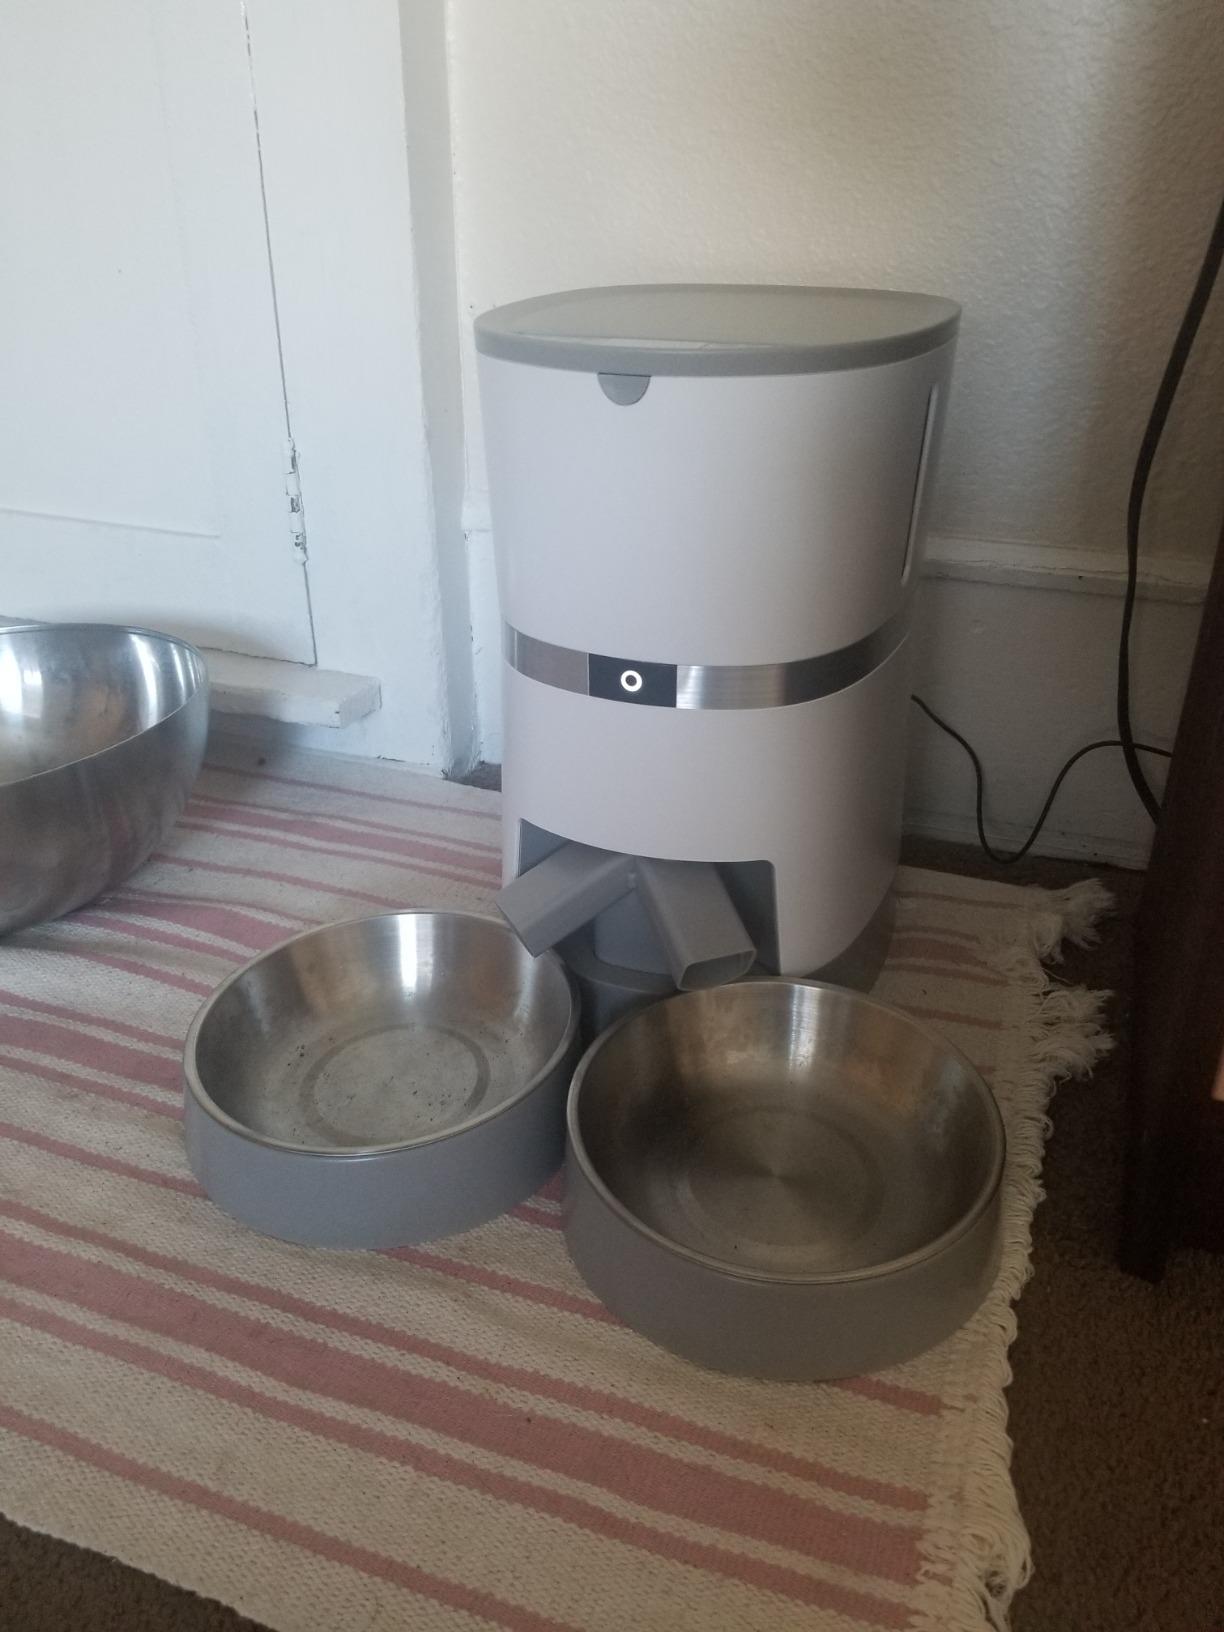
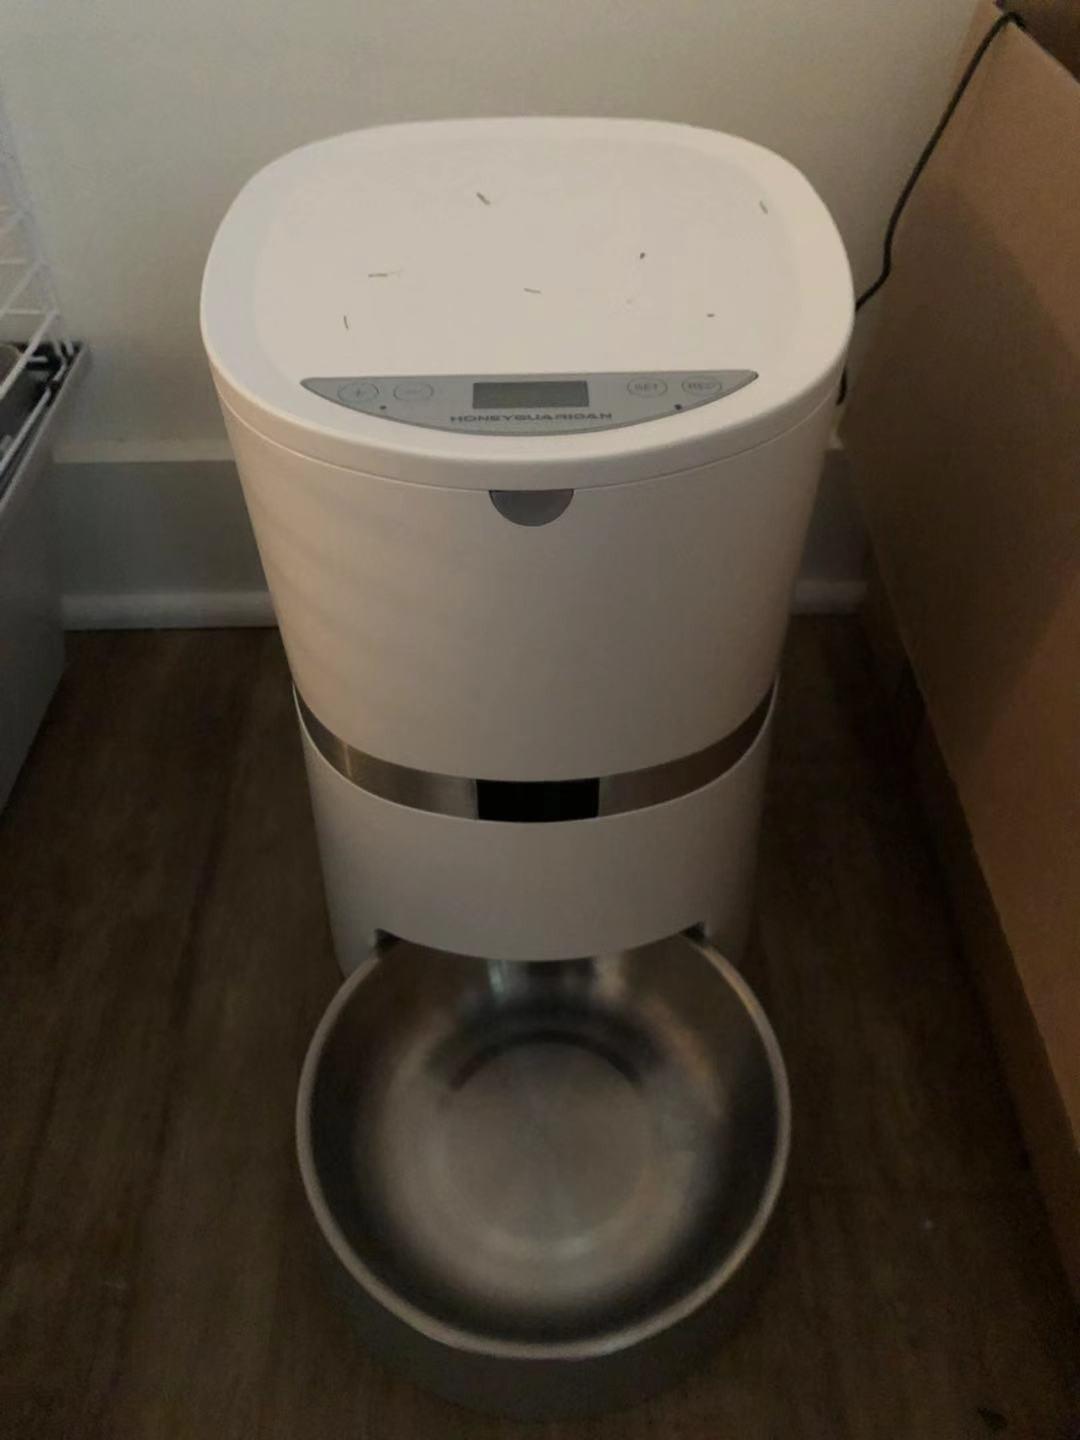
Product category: items_feeder
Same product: no